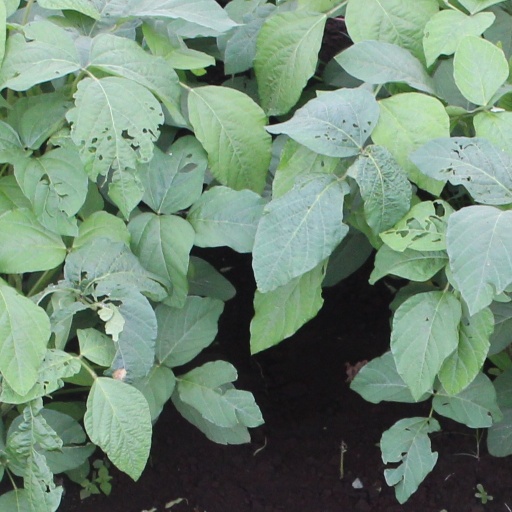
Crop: soybean